We the Living (film)

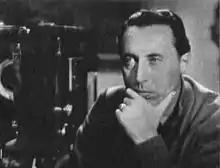
Director Goffredo Alessandrini

The film version of Ayn Rand's novel "We the Living" was made in Italy by Scalera Films in 1942. Rand's novel was considered a political hot potato by Fascist authorities in Rome, but was approved for filming due to the intervention of dictator Benito Mussolini's son. Goffredo Alessandrini, one of Italy's leading directors, and his young associate director, Anton Giulio Majano, knew that "We the Living" touched on volatile political issues, but they hoped they would be safe from repercussions because of the story's negative portrayal of the Soviet Union, Italy's wartime enemy. Alessandrini was a very successful director during Benito Mussolini's regime. His films are noted for their extreme realism, and have been lauded as anticipating the Neo-Realist movement that was to follow the end of the war. Although, initially, his films were influenced by his brief stay in Hollywood in the early 1930s for MGM Studios, he successfully made the transition from musical comedies to historical dramas and ideological propaganda films when the tide of war changed the focus of filmmaking.